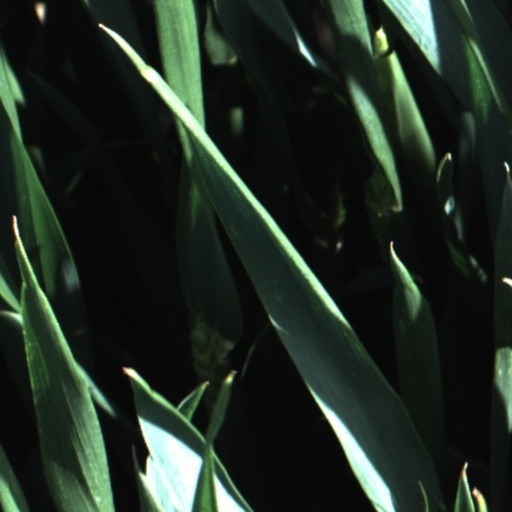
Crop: wheat